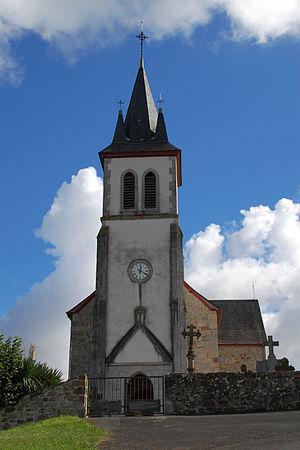
Église de Bussunaritz
Bussunarits-Sarrasquette est une commune française, située dans le département des Pyrénées-Atlantiques en région Nouvelle-Aquitaine.